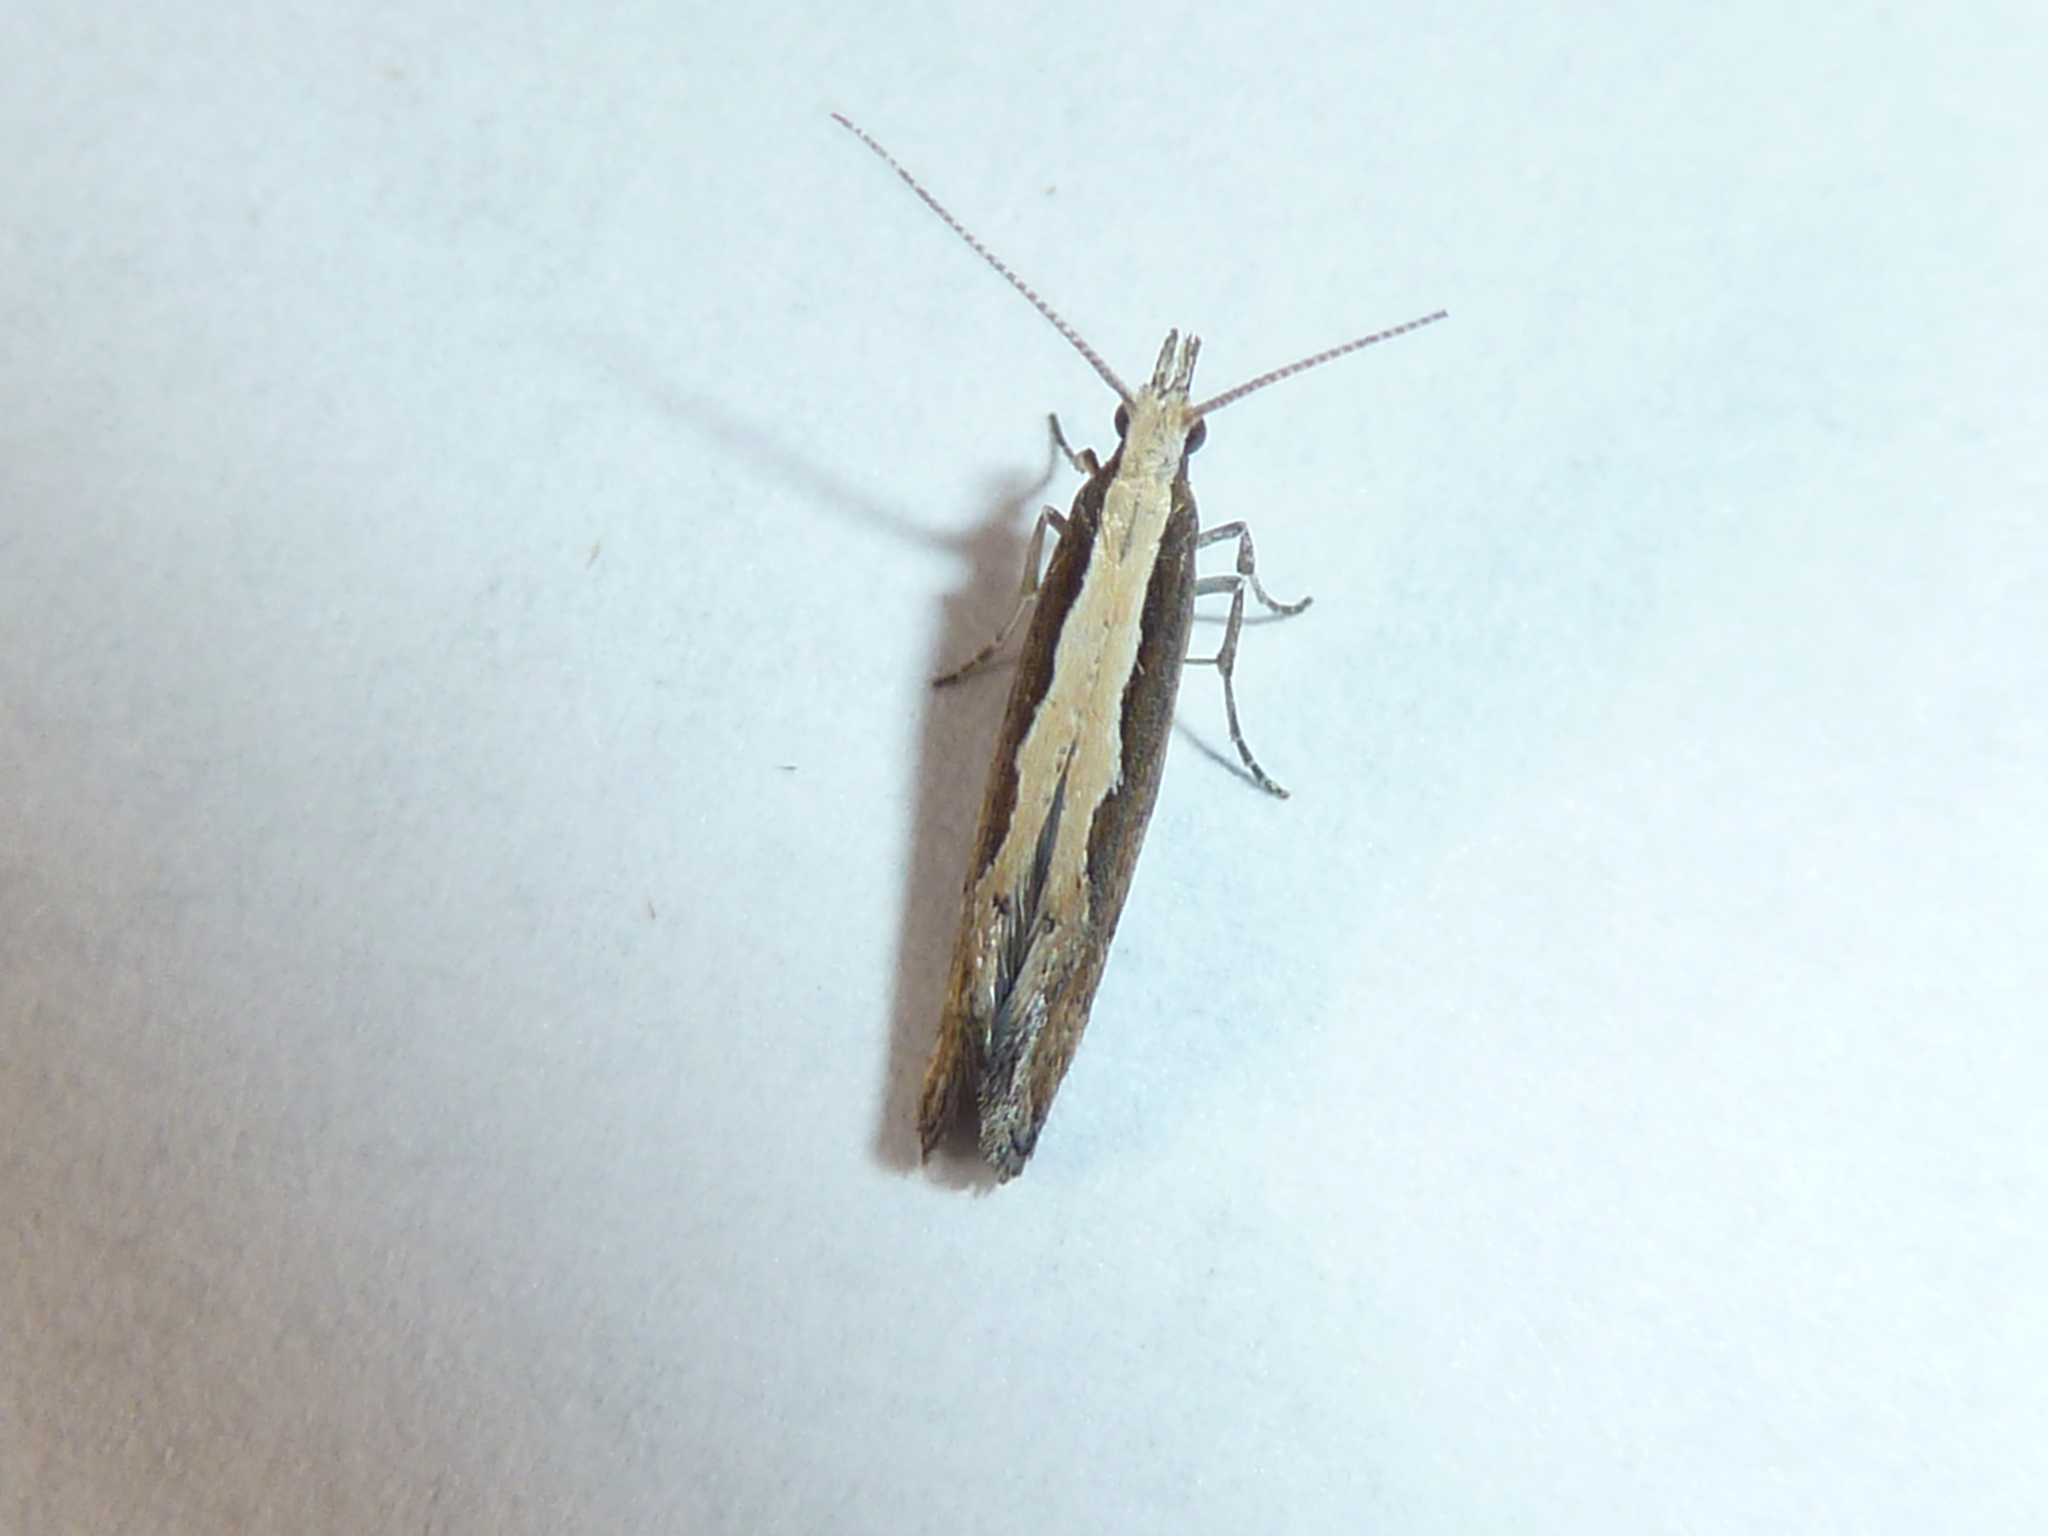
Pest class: diamondback_moth